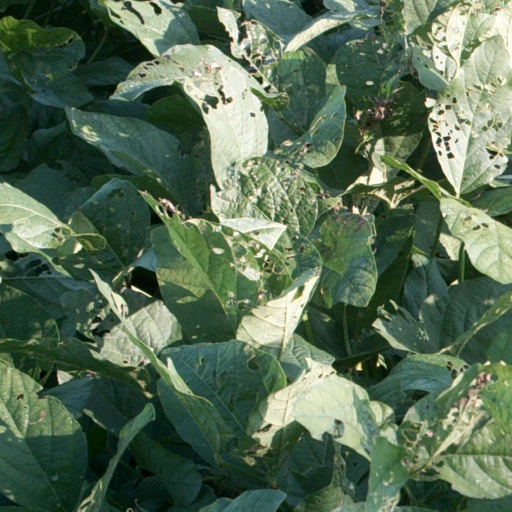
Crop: soybean